Dubhghall mac Suibhne

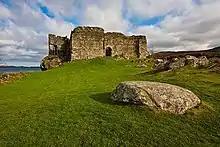
Ruinous Castle Sween, one of Scotland's oldest standing stone castles, seems to have been built by Dubhghall's father, eponym of both Clann Suibhne and the castle itself.

In 1244, Alexander II attempted to purchase the Isles from the Norwegian Crown. The westward extension of Scottish royal authority may account for the records of Dubhghall and the monks of Iona requesting papal protection. For example, on 17 April 1247, Pope Innocent IV granted protection to Dubhghall and his possessions. Days later, on 22 April 1247, the pope moved to preserve the independence of the Islesmen by ordering the abbots of the order of St Benedict in Scotland—on behalf of the abbot and convent of Iona—not to compel the latter to come to the Benedictine general chapter. On the same day of this command, the pope also granted the Abbot of Iona the use of the ring and mitre to further ensure his ecclesiastical freedom. Earlier, on 20 March 1247, the pope confirmed a grant by Dubhghall to the church of St Colmán Ela (Kilcalmonell).